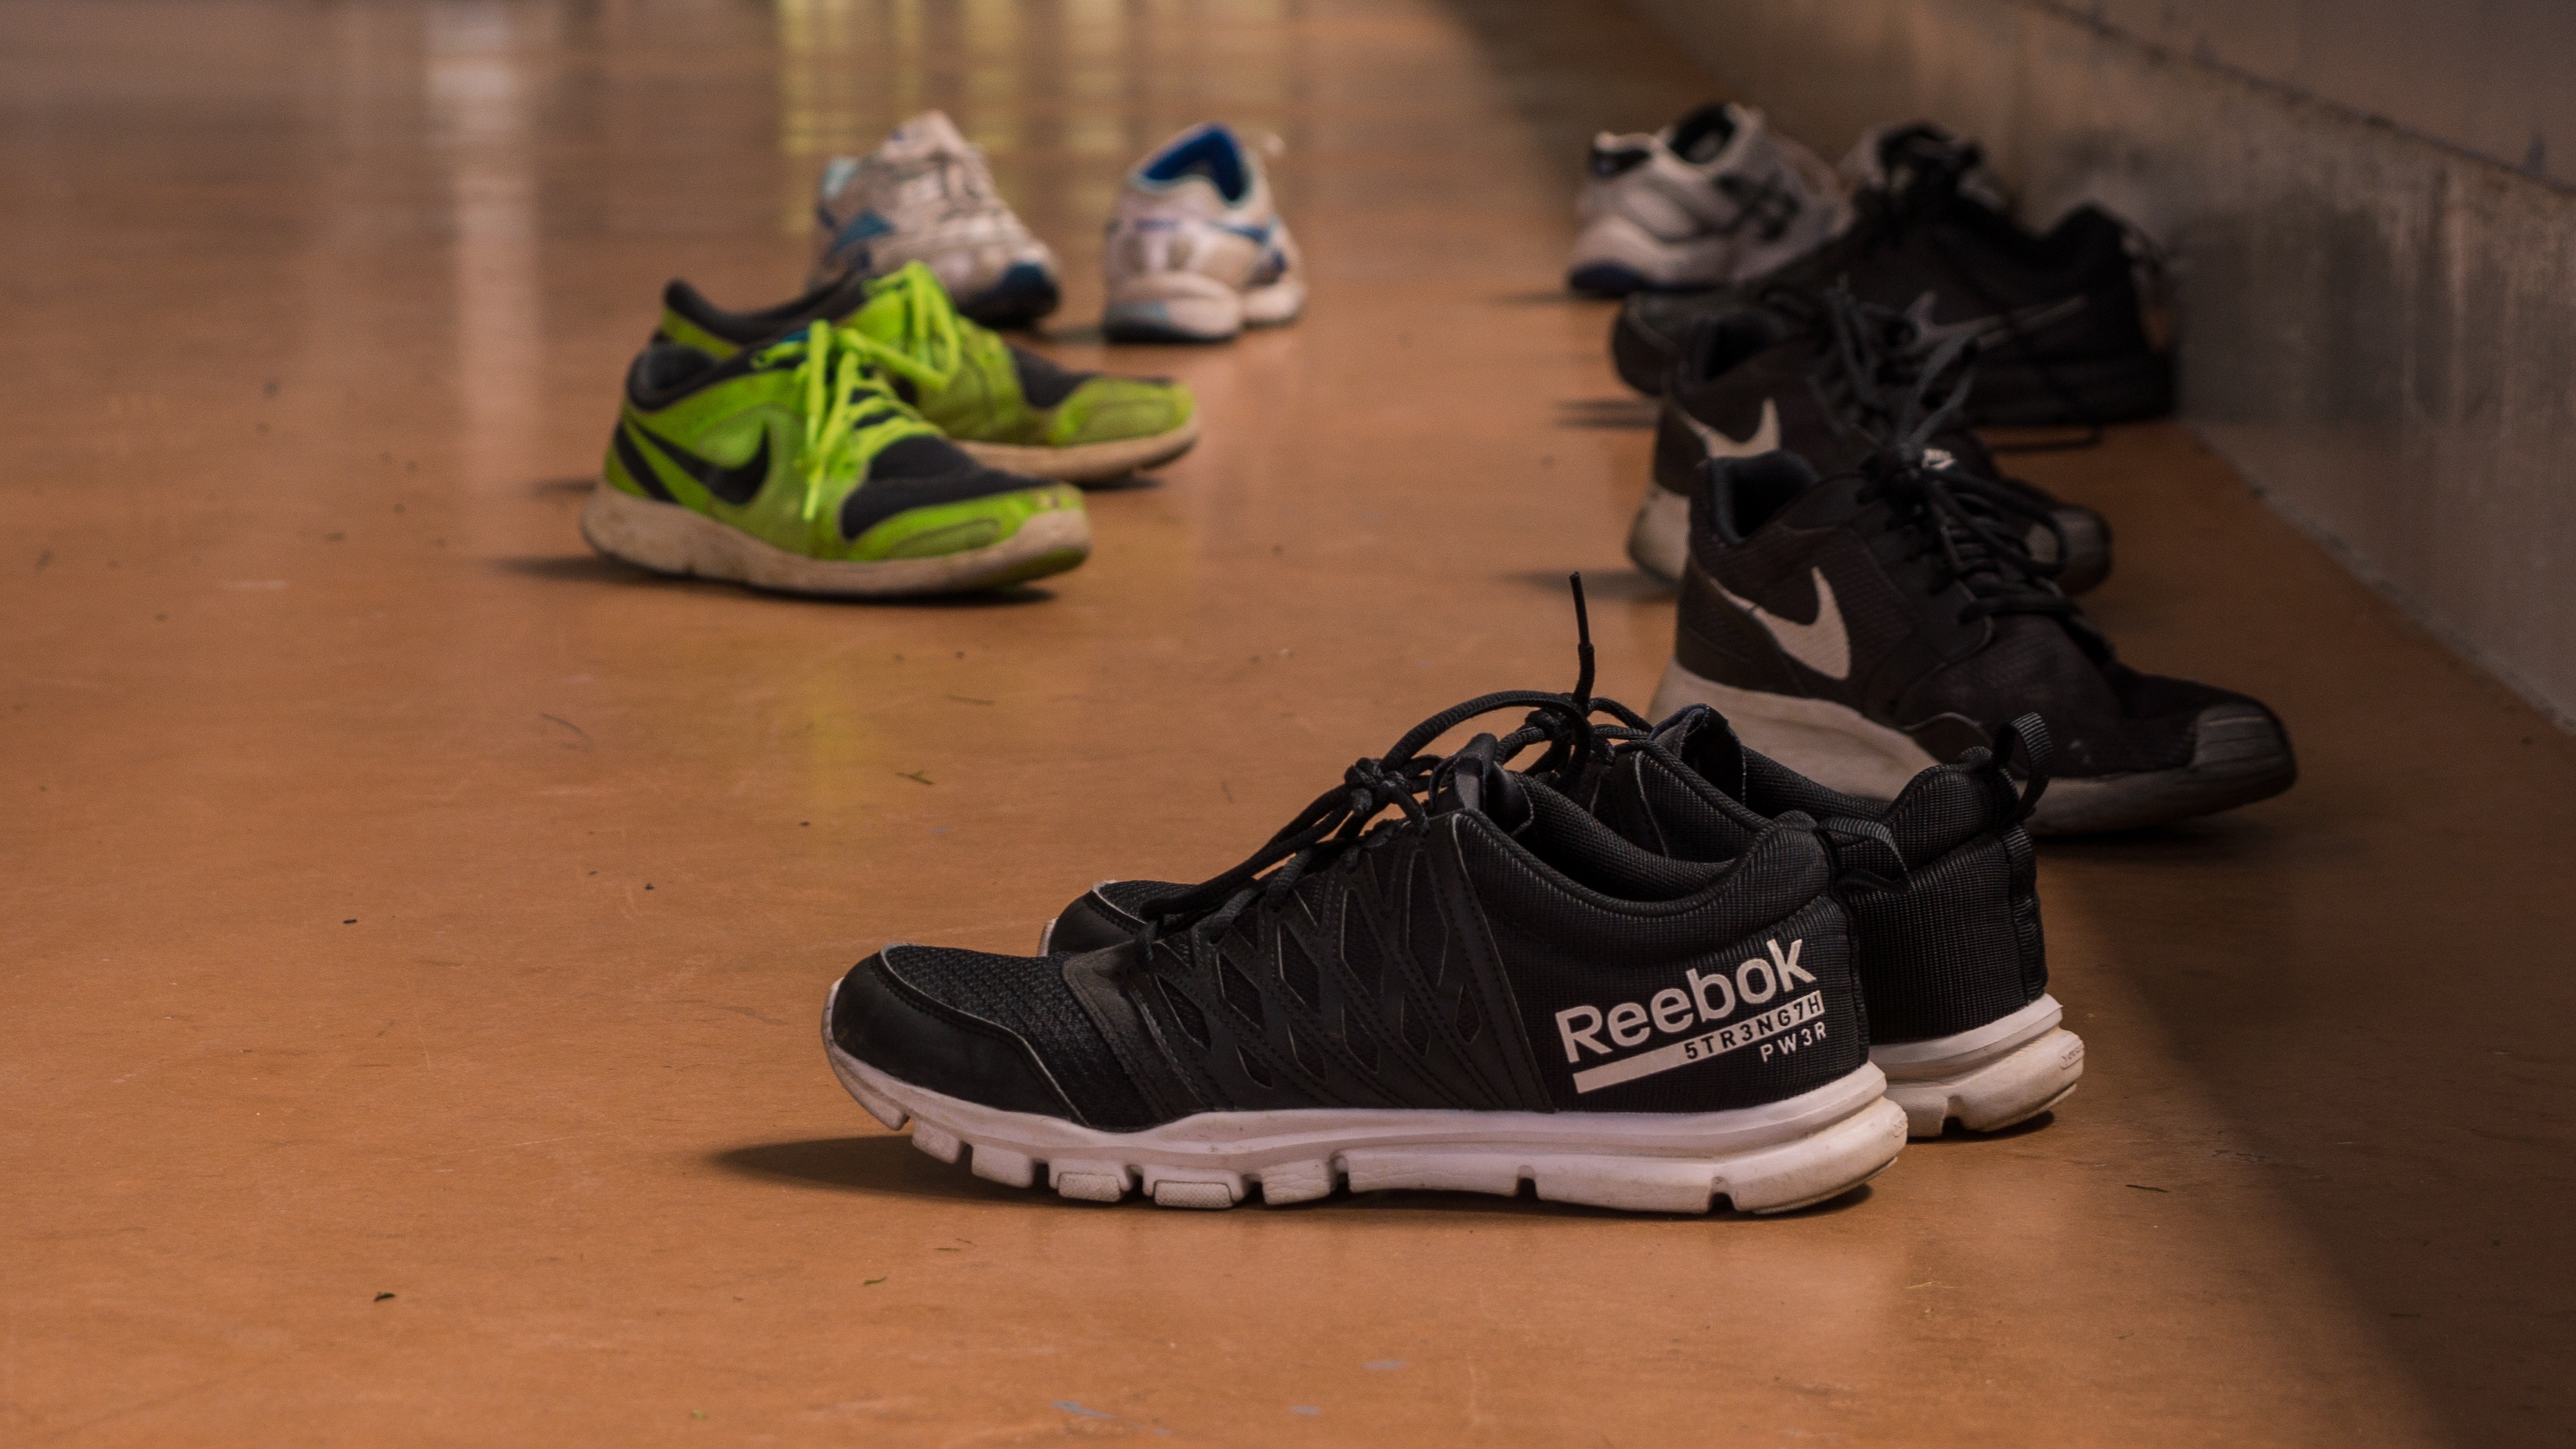
shoe, white, sport, running, leg, spring, green, athletic, equipment, color, fashion, jogging, black, fitness, gym, workout, shoes, sneakers, footwear, pair, trainers